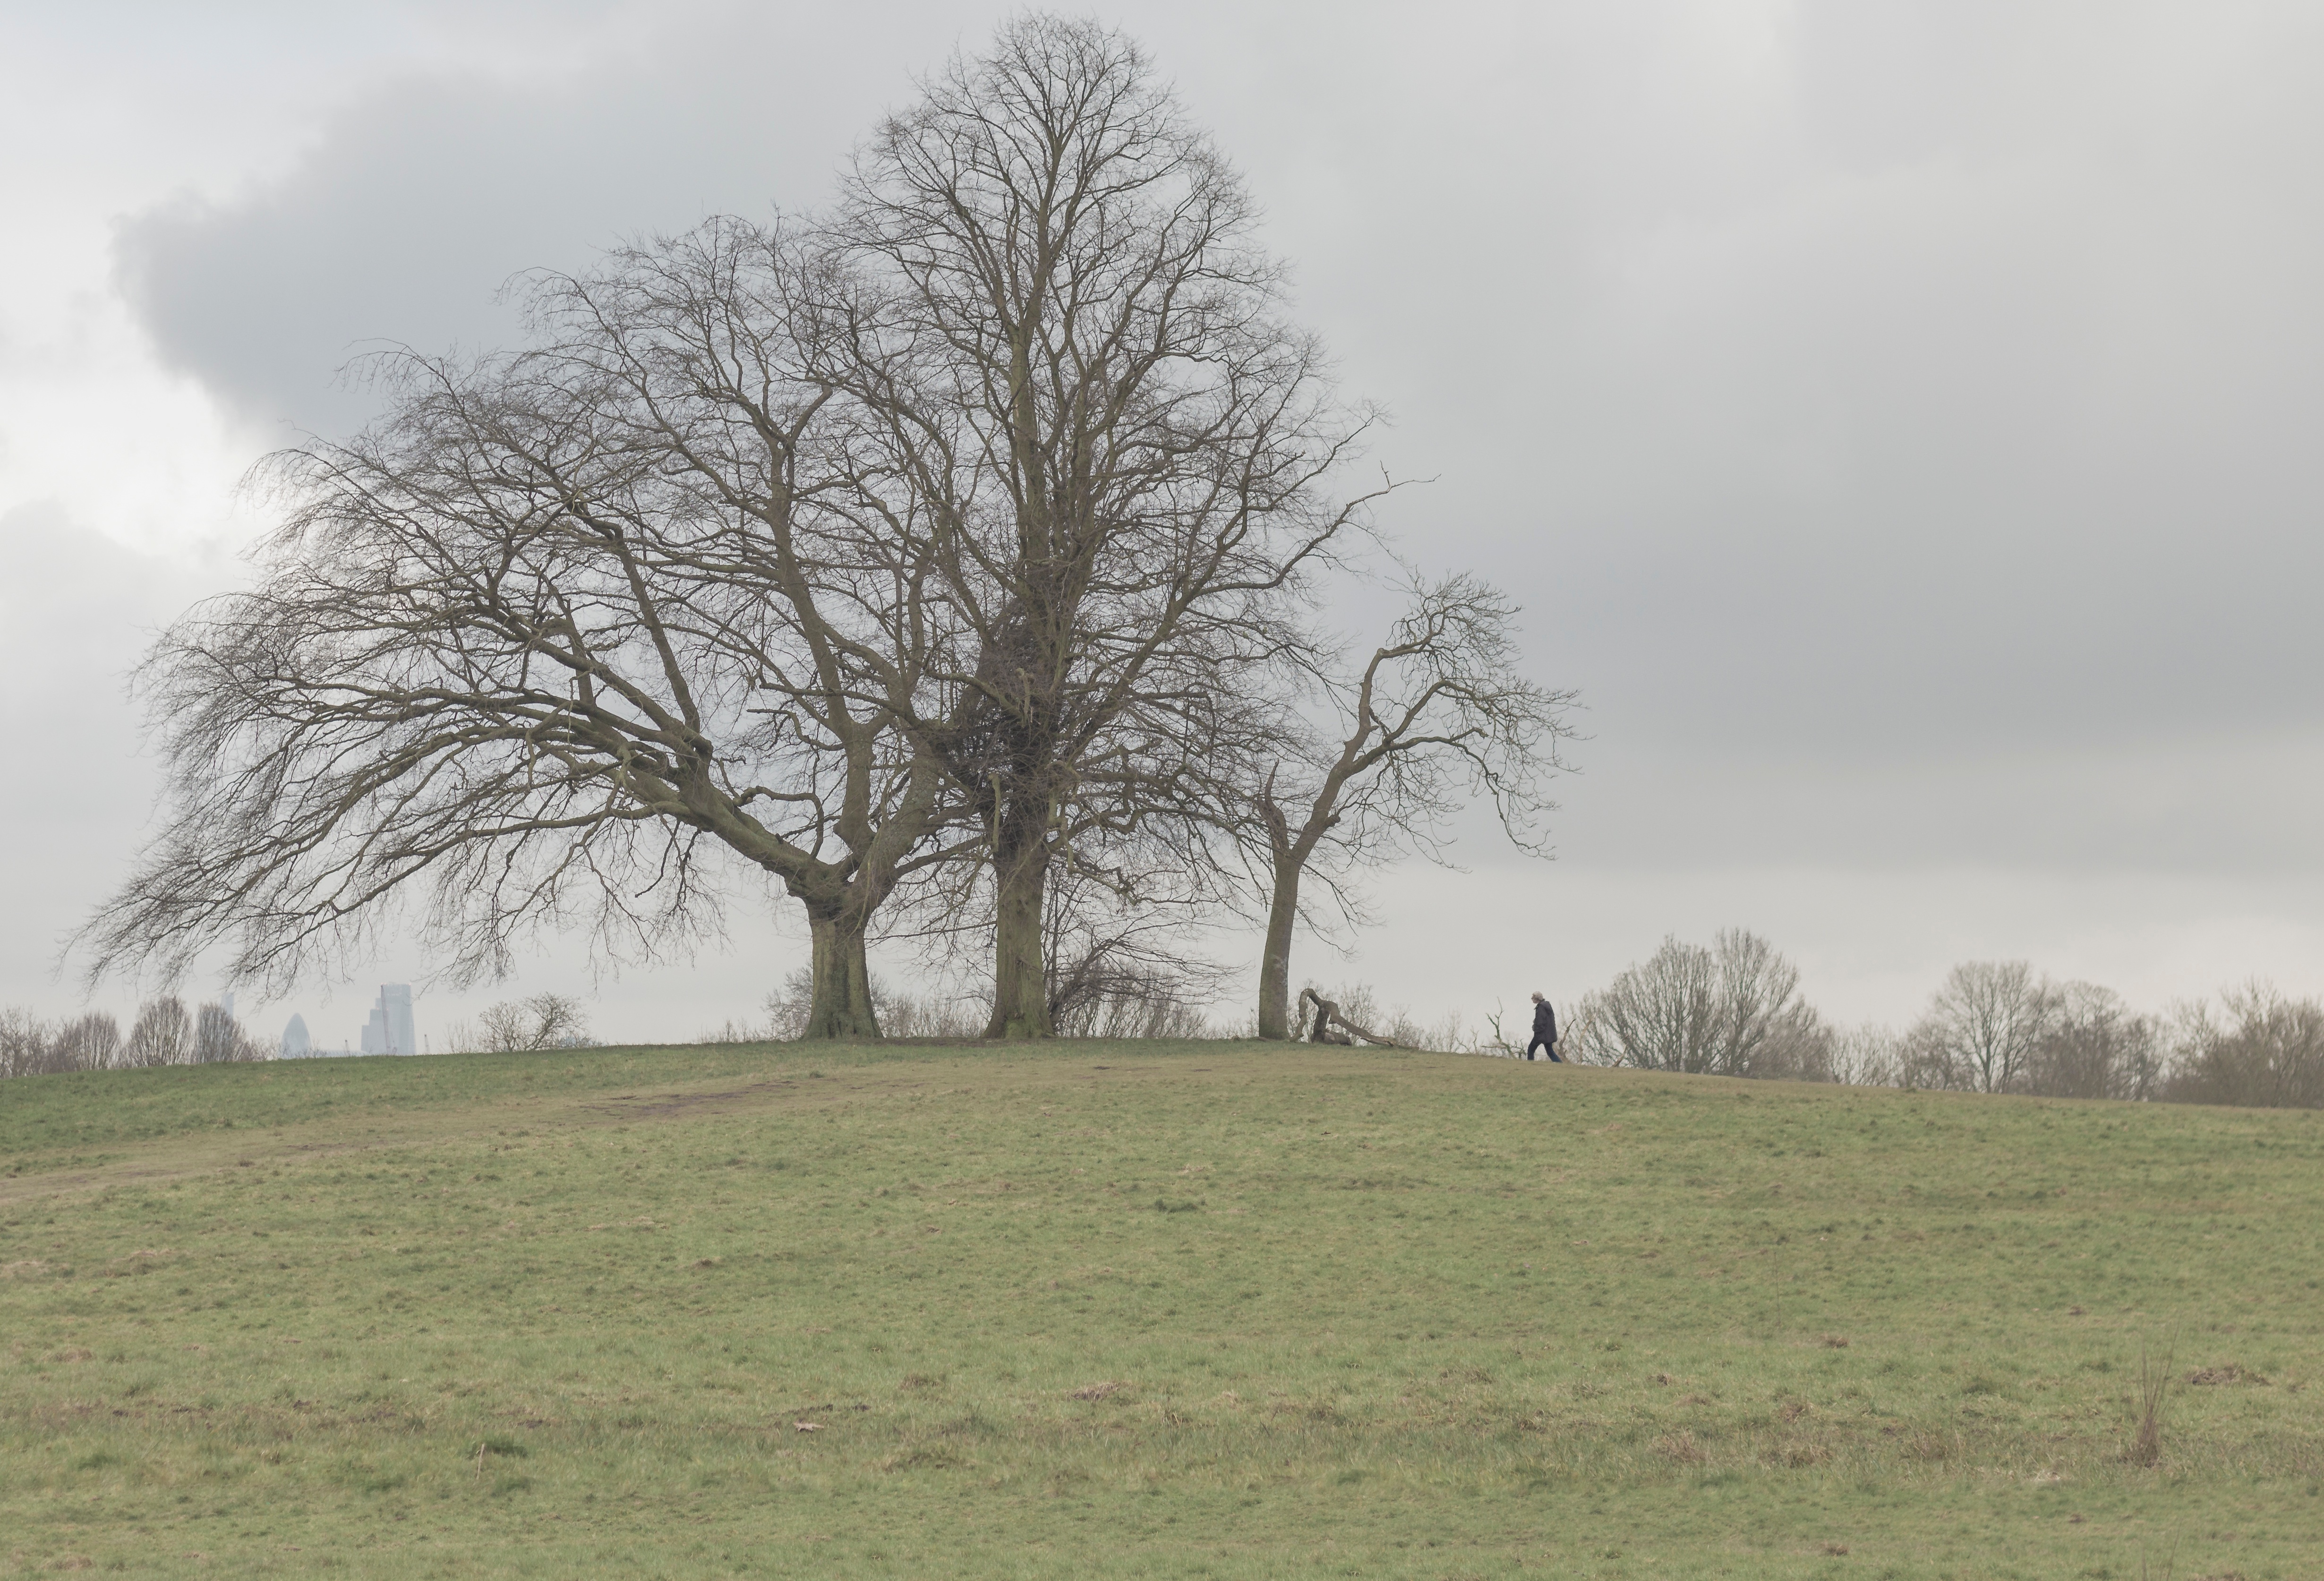
landscape, tree, nature, grass, horizon, branch, cloud, plant, sky, fog, mist, field, meadow, prairie, morning, hill, wind, pasture, weather, savanna, plain, grassland, habitat, ecosystem, rural area, natural environment, atmospheric phenomenon, grass family, woody plant